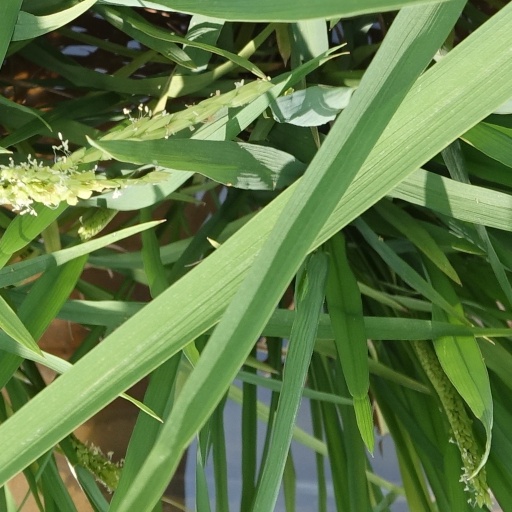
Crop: rice